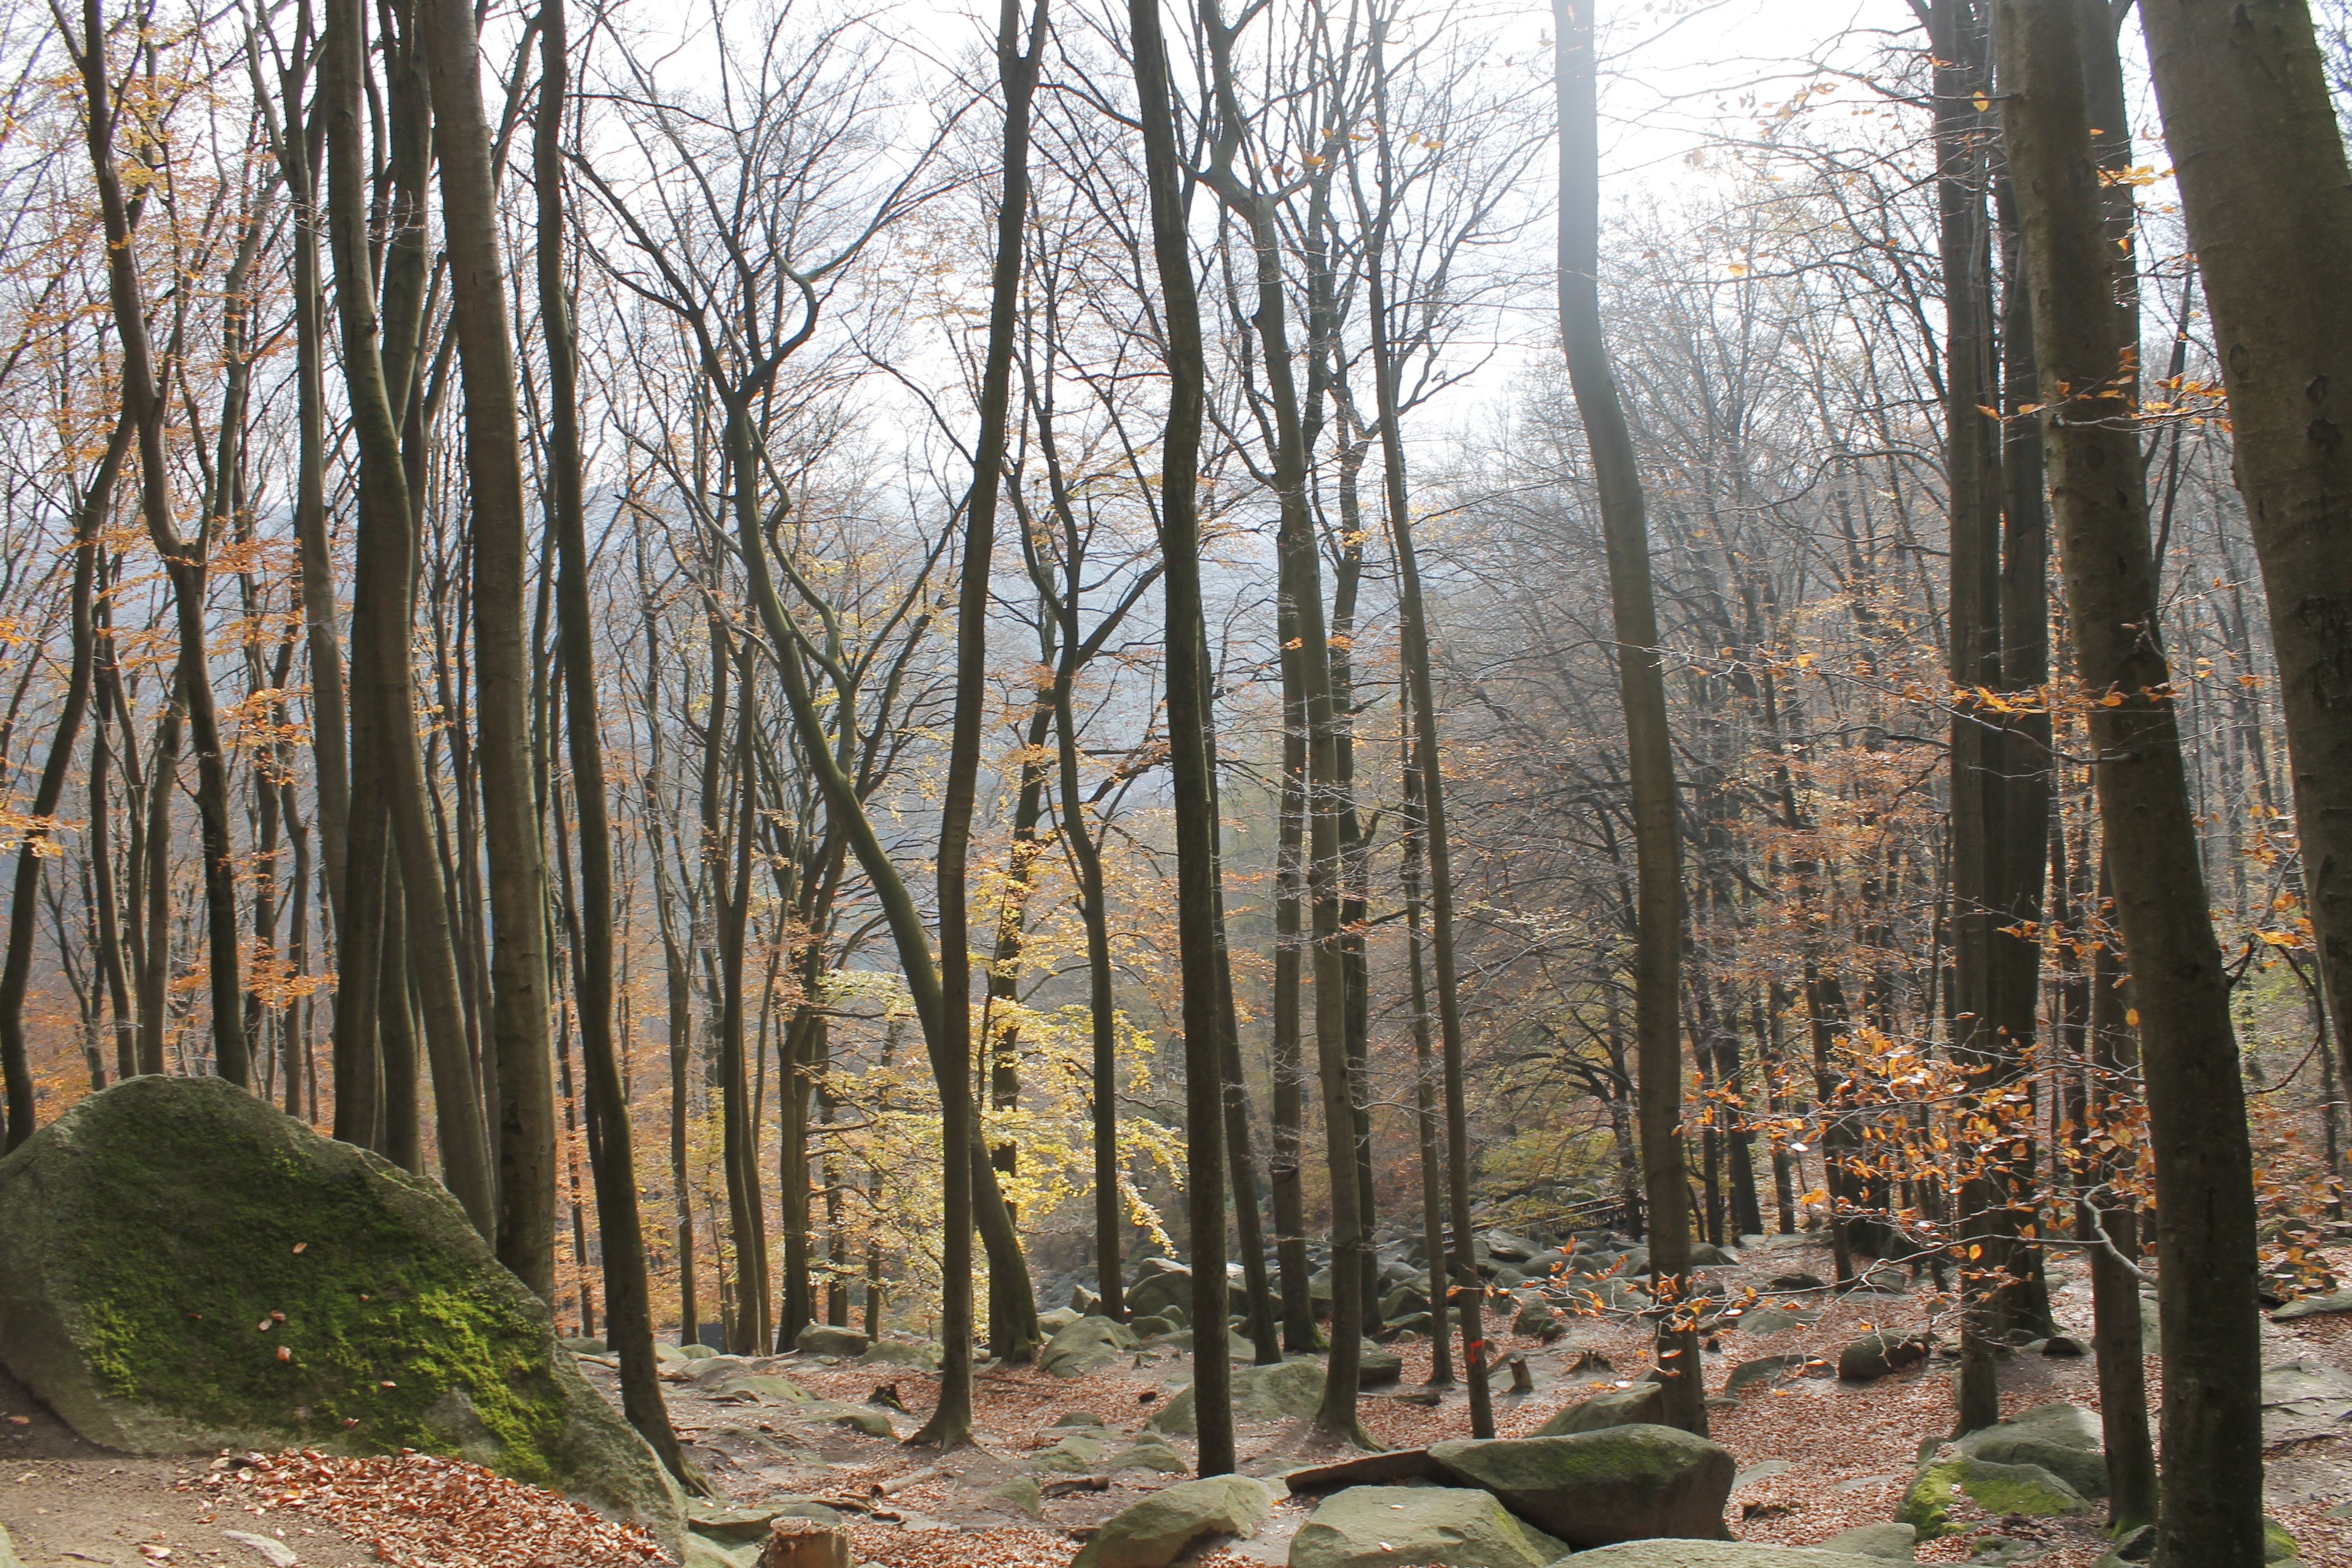
landscape, tree, nature, forest, wilderness, light, plant, autumn, season, trees, spruce, grove, woodland, habitat, autumn forest, ecosystem, biome, natural environment, woody plant, temperate broadleaf and mixed forest, temperate coniferous forest